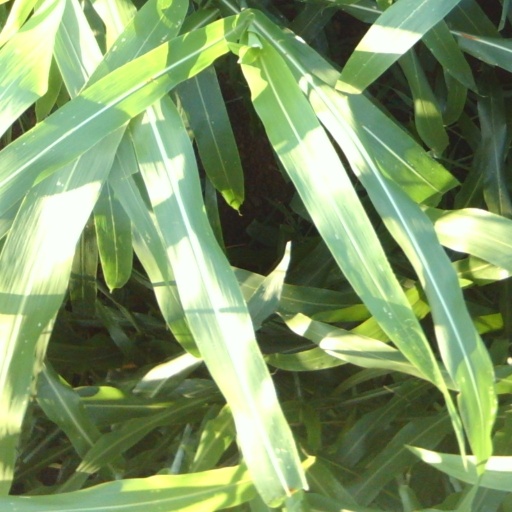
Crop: sorghum